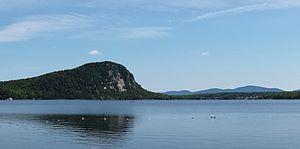
Vue du Mont-Pinacle, Baldwin Mill's, Qc, Canada.
Le Pinacle est une colline située à Coaticook, au Québec, à moins de deux kilomètres au nord de la frontière américaine avec le Vermont. Il abrite le parc Harold F. Baldwin. On y trouve 7,8 km de sentiers au total et les sentiers de bas en haut varient de 3 à 4 km. Il est aussi possible d'y pratiquer l'escalade dans la falaise culminant à environ 200 m au-dessus du lac Lyster.